Theeran Adhigaaram Ondru

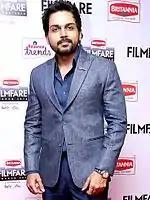
Karthi plays the role of the titular character Theeran, based on Tamil Nadu DGP S. R. Jangid, who headlined the Operation Bawaria case.

Karthi plays the titular character Theeran, modelled on the Tamil Nadu Director General of Police S. R. Jangid, who led a special team to track down the main criminals involved in dacoity as a part of the Operation Bawaria case. Interestingly, while compared to his brother, Suriya's character Durai Singam in the "Singam" franchise, Karthi said that "he has a command over things and he can reprimand anyone he wants", but referred the titular role as "an upright cop who goes about his work in a tactful manner" and is true to the original character despite tweaked. For Karthi's costumes in the film, the team actively chose to use organic cotton shirts after being recommended to by Karthi's mother, Lakshmi Sivakumar since he felt that "the products were cheap and made of good-quality organic cotton, while also wanted to promote and encourage the product, starting it from our own production". To prepare for his role, Karthi underwent police training at the YMCA Campus in Chennai even before production began.